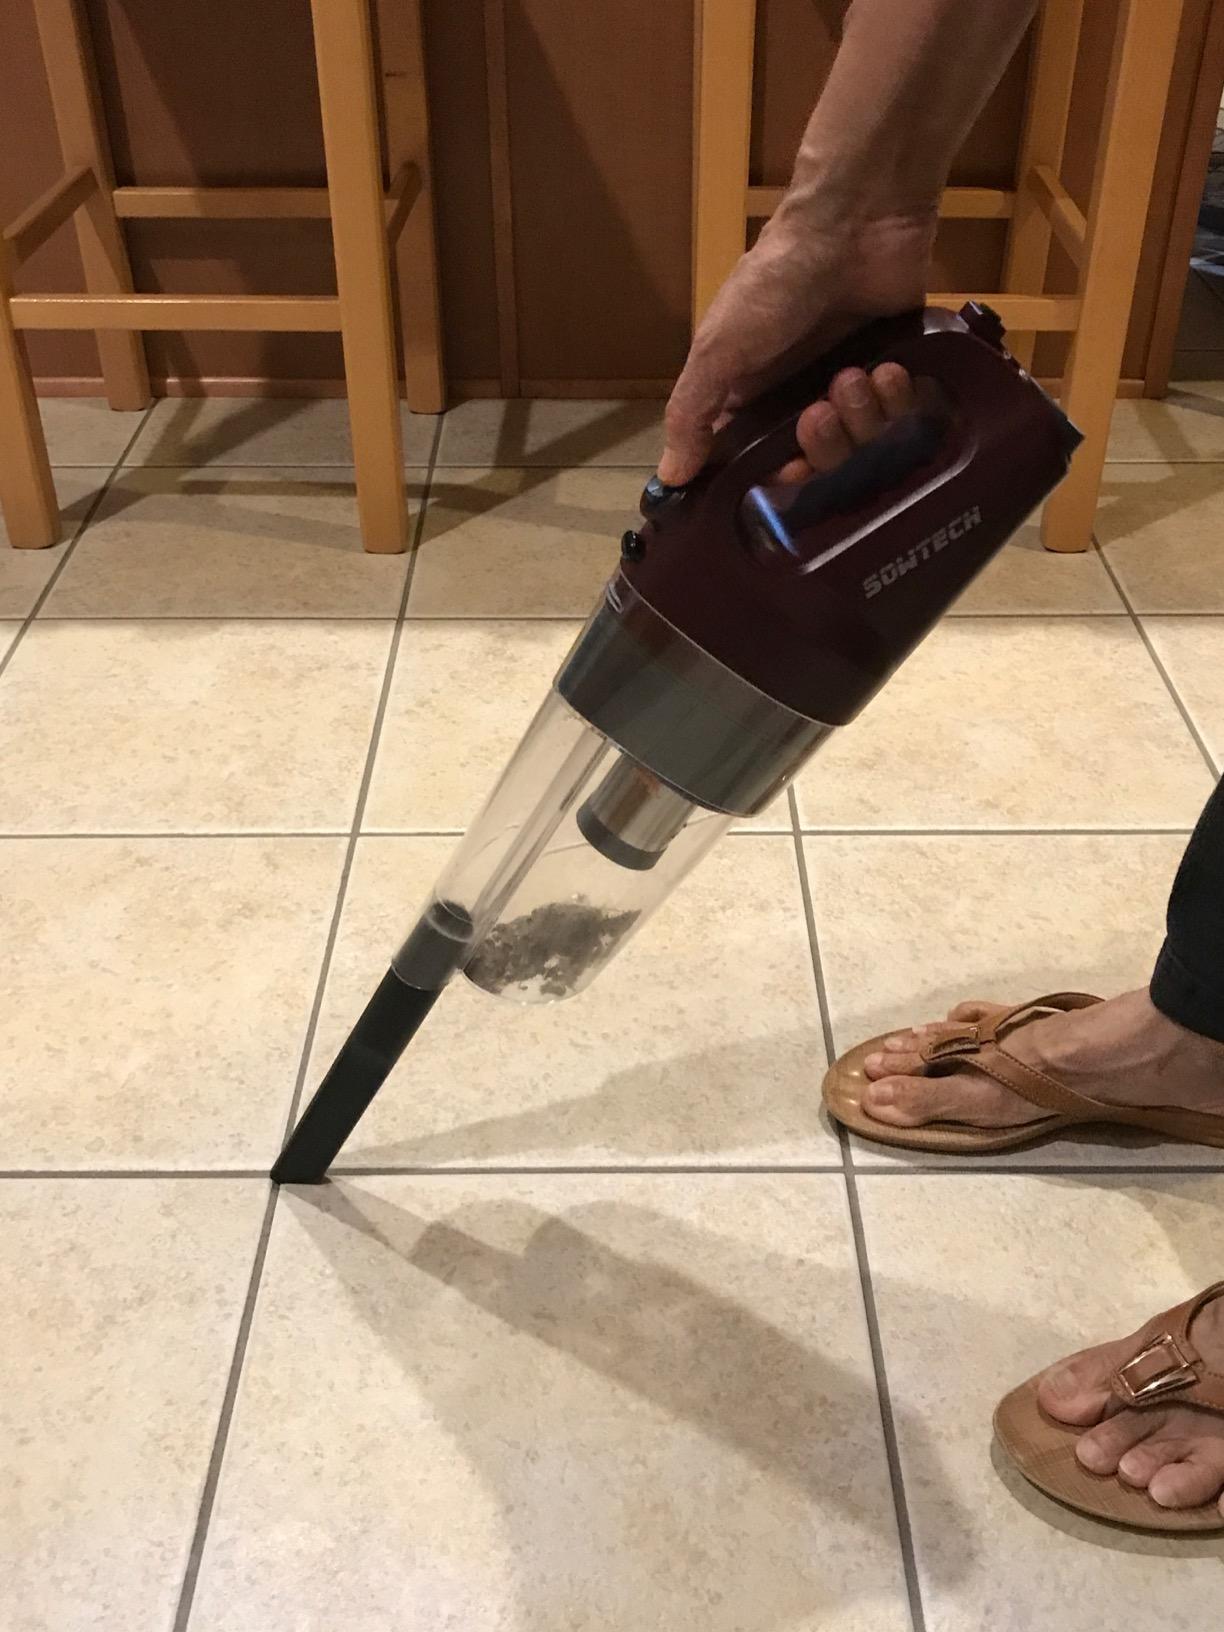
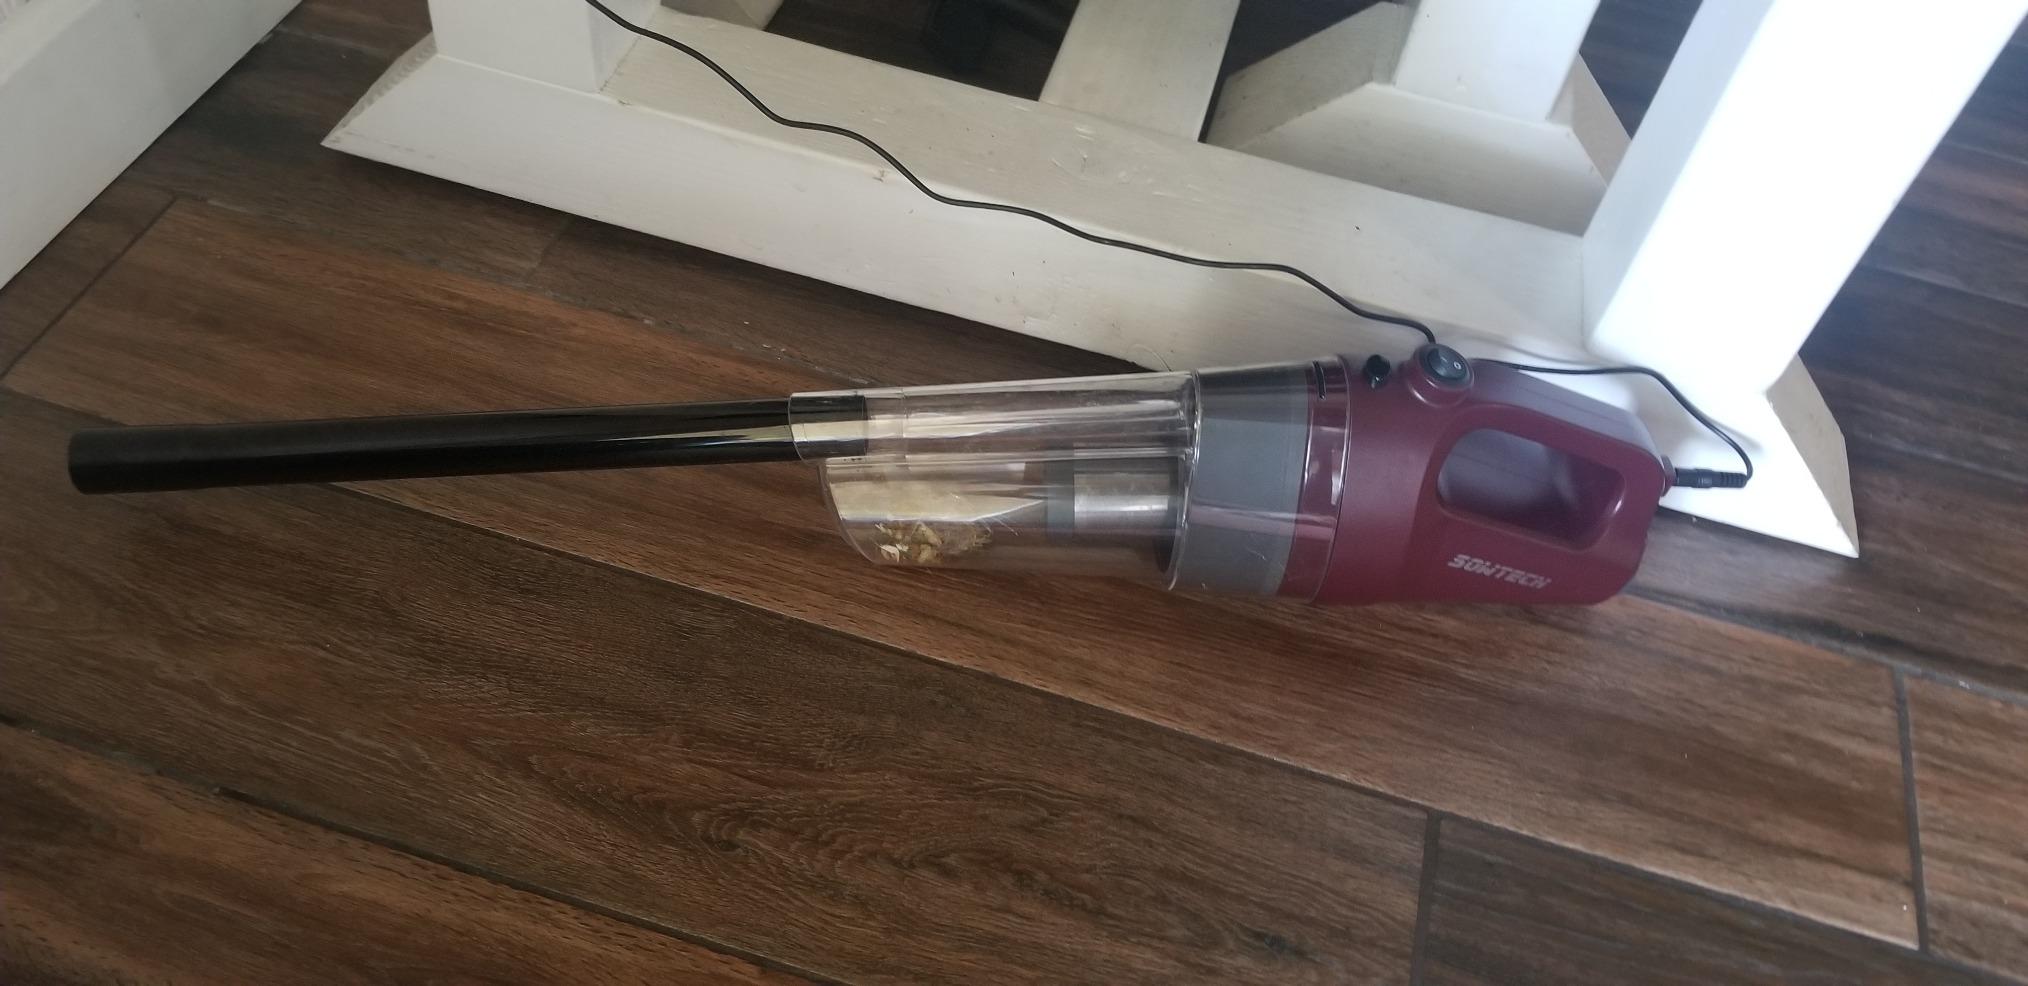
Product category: items_vacuum
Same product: yes